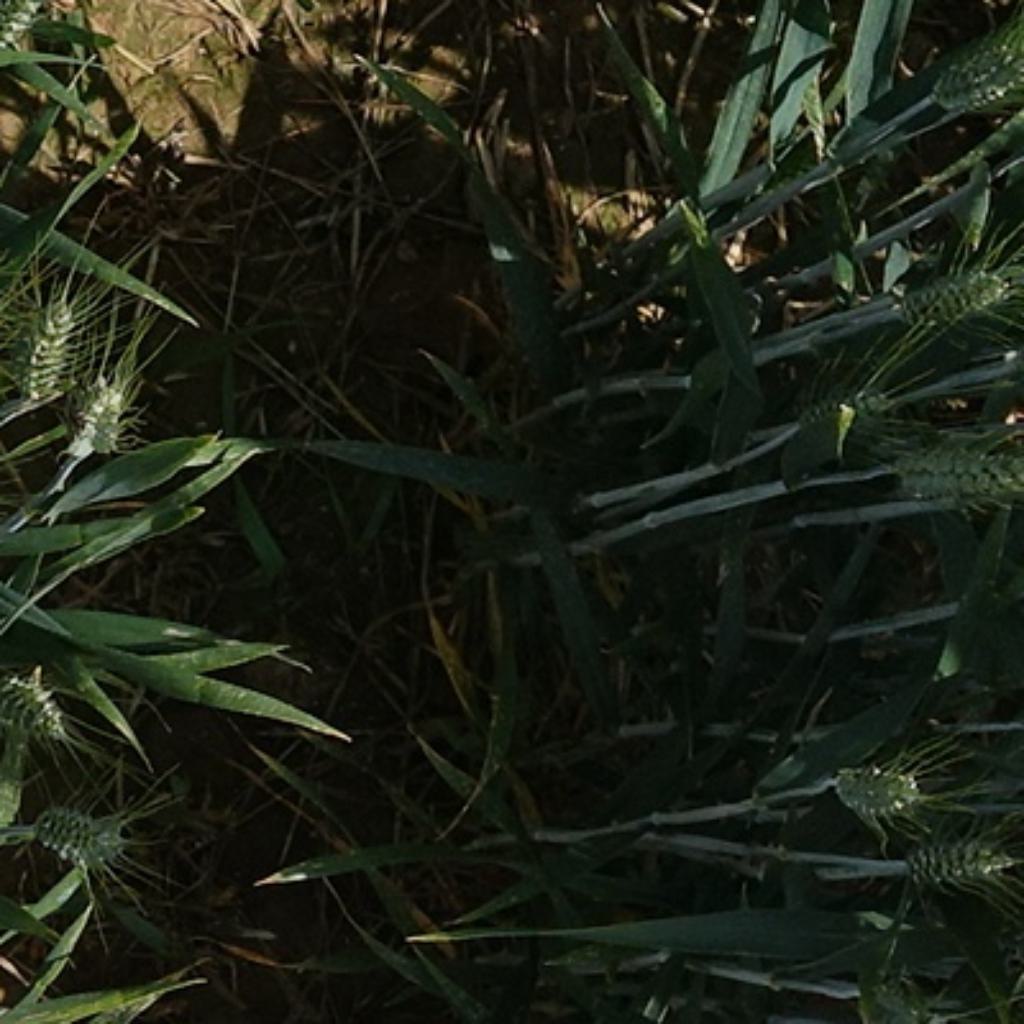
Country: France
Location: VLB
Wheat development stage: Filling